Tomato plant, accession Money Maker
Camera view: bottom (45 deg); turntable rotation: 180 degrees
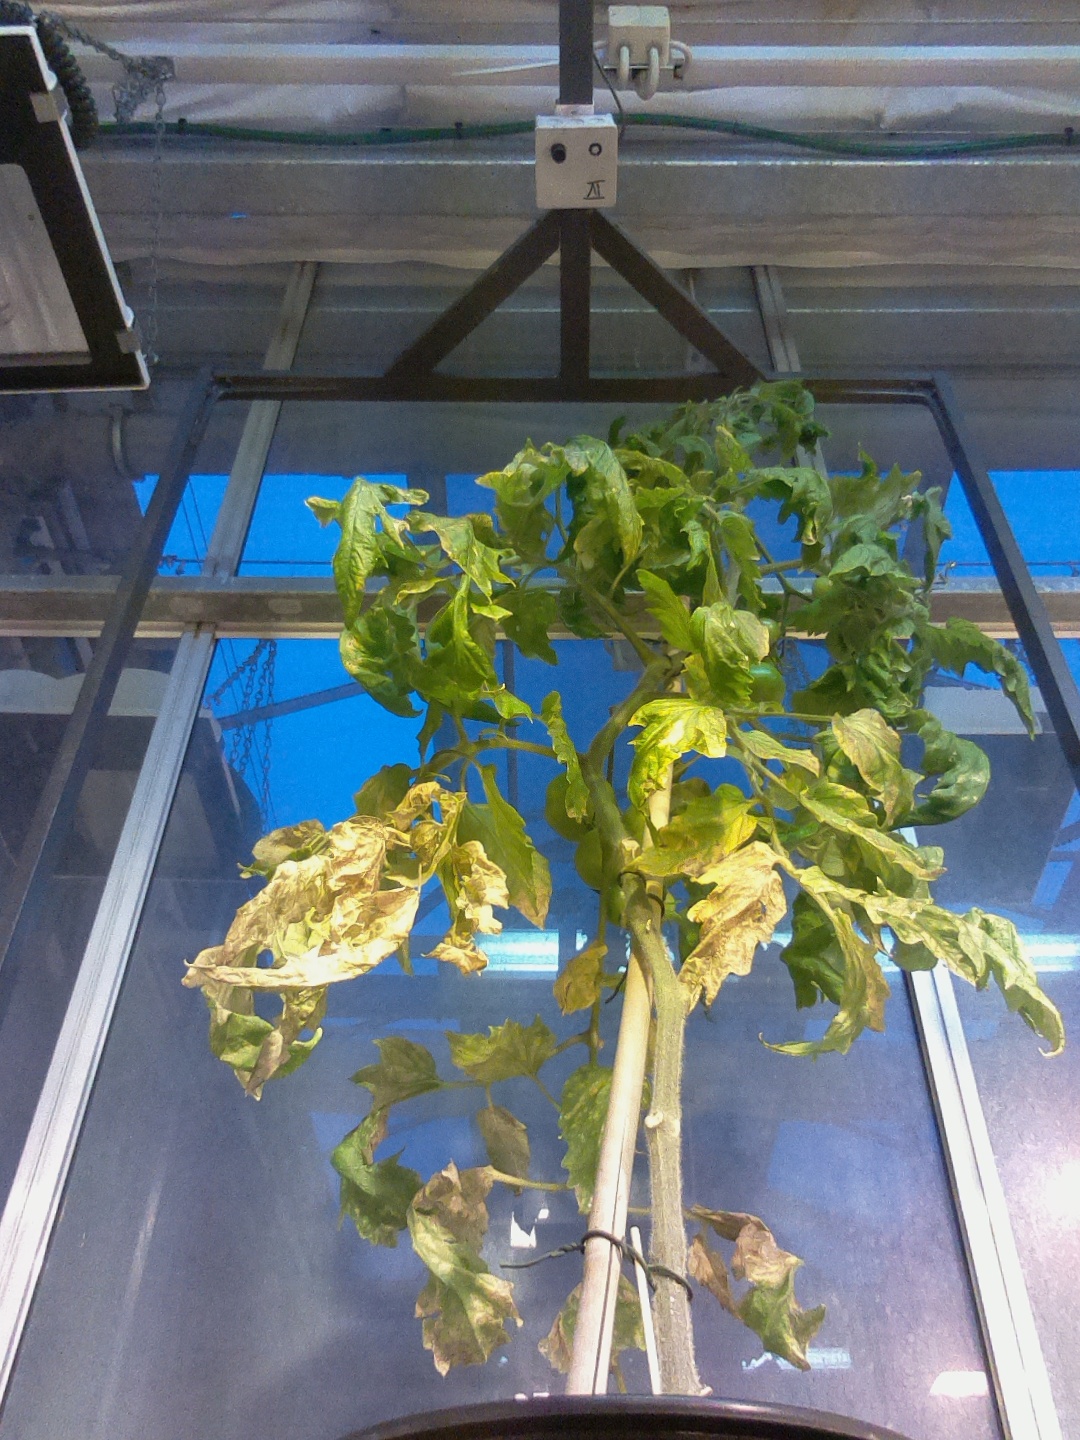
BBCH growth stage 78: 80% -90% of final fruit size